Flashing Lights (Kanye West song)

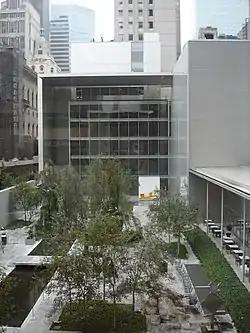
The Museum of Modern Art in New York City, where West performed a medley including the song in May 2011.

The music video is shown in slow motion and set in an empty Nevada desert, beginning with Rita G arriving in a damaged Ford Mustang and getting out the car. She walks a few yards then takes her fur coat off and sets it alight, leaving her in lingerie. Rita G re-approaches her car and unveils the trunk, where West is bound-and-gagged, following a storyline of her taking out her frustrations harshly on him. She behaves in a loving manner towards West and takes a shovel from the trunk, using this to attack him. Evidence is burned by Rita G and after the assault, the camera pans out as the scene abruptly cuts to the words "Flashing Lights" against a black screen, ending earlier than the song's runtime.